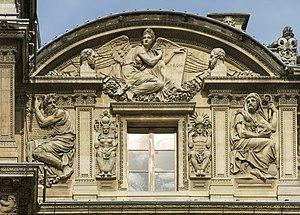
Reliefs dans la cour carrée du Louvre à droite du pavillon de l'Horloge en haut (Paris). En haut, la Loi. A gauche, Moïse et Isis. A droite, Manco Capac et Numa Pompilius.
La Cour carrée, ou en long la cour carrée du Louvre, est une cour du palais du Louvre.